Representations of Anne of Brittany

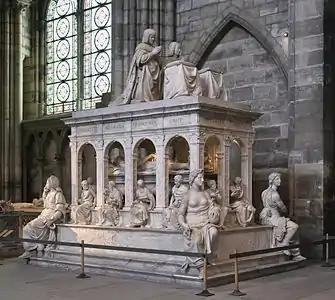
Tomb of Louis and Anne

The image that Anne spreads of herself, through commissions (portraits, stories), is one of a queen personifying the union between France and Brittany. Until the incorporation of Brittany into France was assured, she is called "Reine de Sure Alliance" (Queen of the Certain Alliance). She is devoted, like all queens of France, to her kingdom. She appears as a symbol of peace and union between France and Brittany, mostly after her marriage to Louis XII, which is why she is nicknamed "Dame Union" after her third wedding.